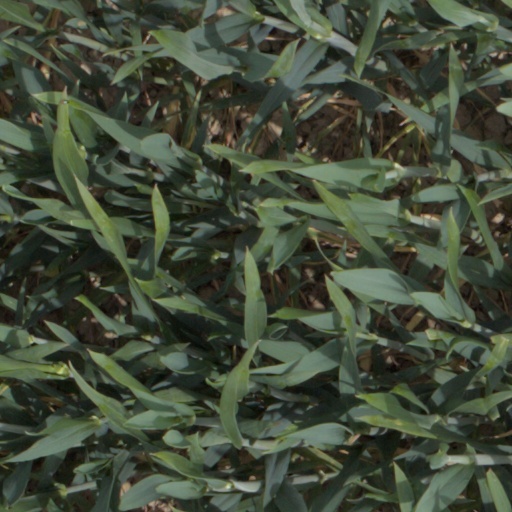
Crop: wheat